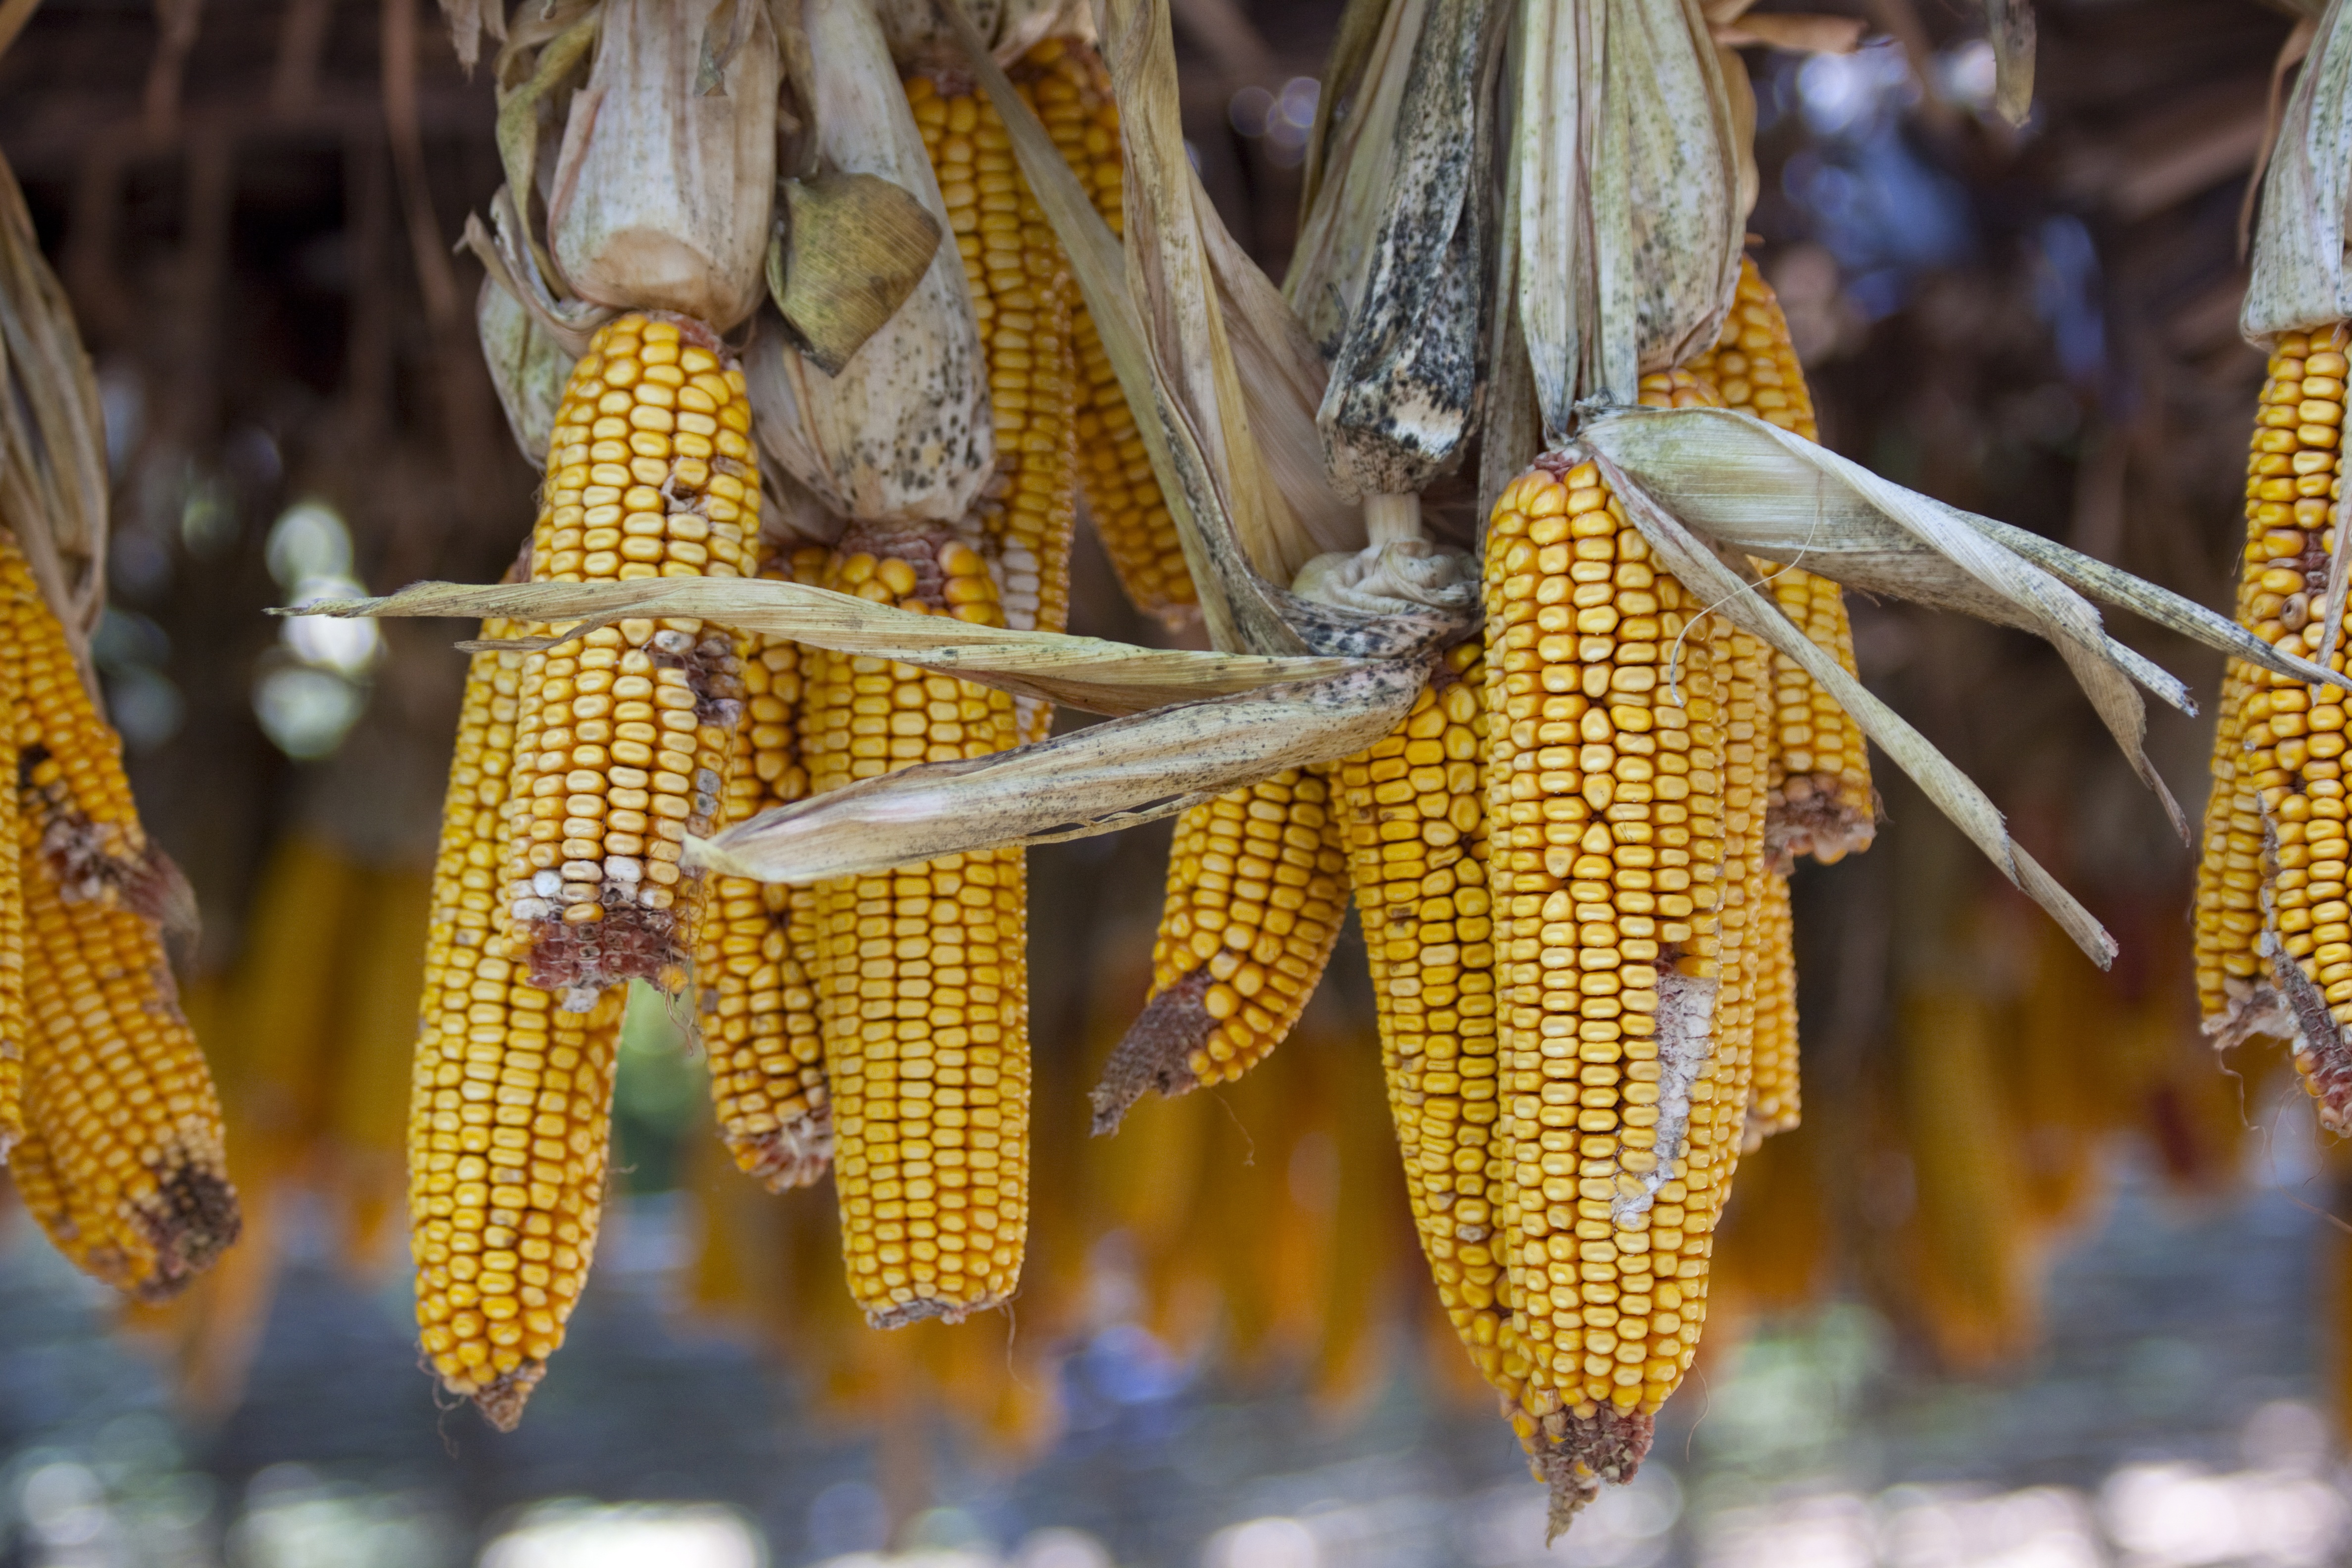
nature, plant, grain, flower, summer, food, harvest, ingredient, produce, vegetable, crop, natural, autumn, corn, yellow, agriculture, cuisine, cob, sweetcorn, temple, maize, corncob, corn on the cob, husk, kernels, grass family